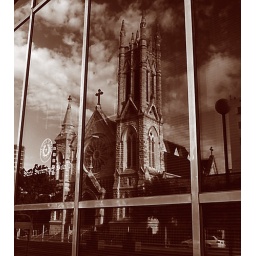
St. Mary's Cathedral reflected in the mirror-like outer walls of the Texas Securities Board building in downtown Austin, Texas.